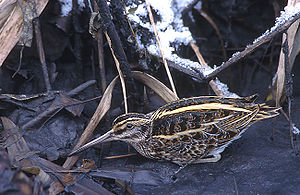
Enkeltbekkasin
Enkeltbekkasin er en vadefugl, der i Danmark er en temmelig almindelig trækgæst fra Fennoskandinavien. Den overvintrer i Vest- og Sydeuropa.